Charles William Appleton

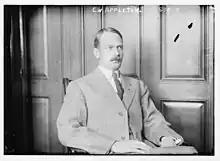

Charles William Appleton (November 9, 1874 – January 10, 1945), was the vice president of the General Electric Company and was a United States magistrate judge and an Assistant District Attorney in New York City.